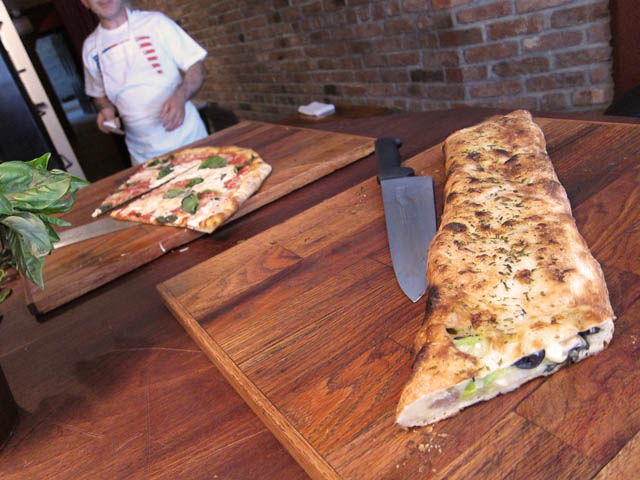
user: Given an image and a question. Answer the question in a short answer. Question: How is this item cooked? Short Answer:
assistant: baked